David Choi

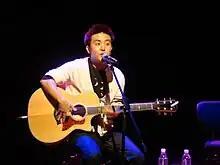

During his 2011 tours, Choi sang two songs he wrote the year before, "You Were My Friend" and "This and That is Life". He has said that a third album will include these two songs. On July 7, 2011, Choi released his third music video, for his single "By My Side", once again a collaboration with Wong Fu Productions. Choi also started to help his father, Ray Choi, in uploading YouTube videos of him playing the autoharp. His song "I Choose Happiness", of which the instrumental version is used in KevJumba and Wong Fu Productions videos, was also chosen to be used in the 2011 film "Lucky" starring Colin Hanks. It was also featured in an episode of ABC's "Make It or Break It". Choi released his third album, "Forever and Ever", on October 25, 2011.